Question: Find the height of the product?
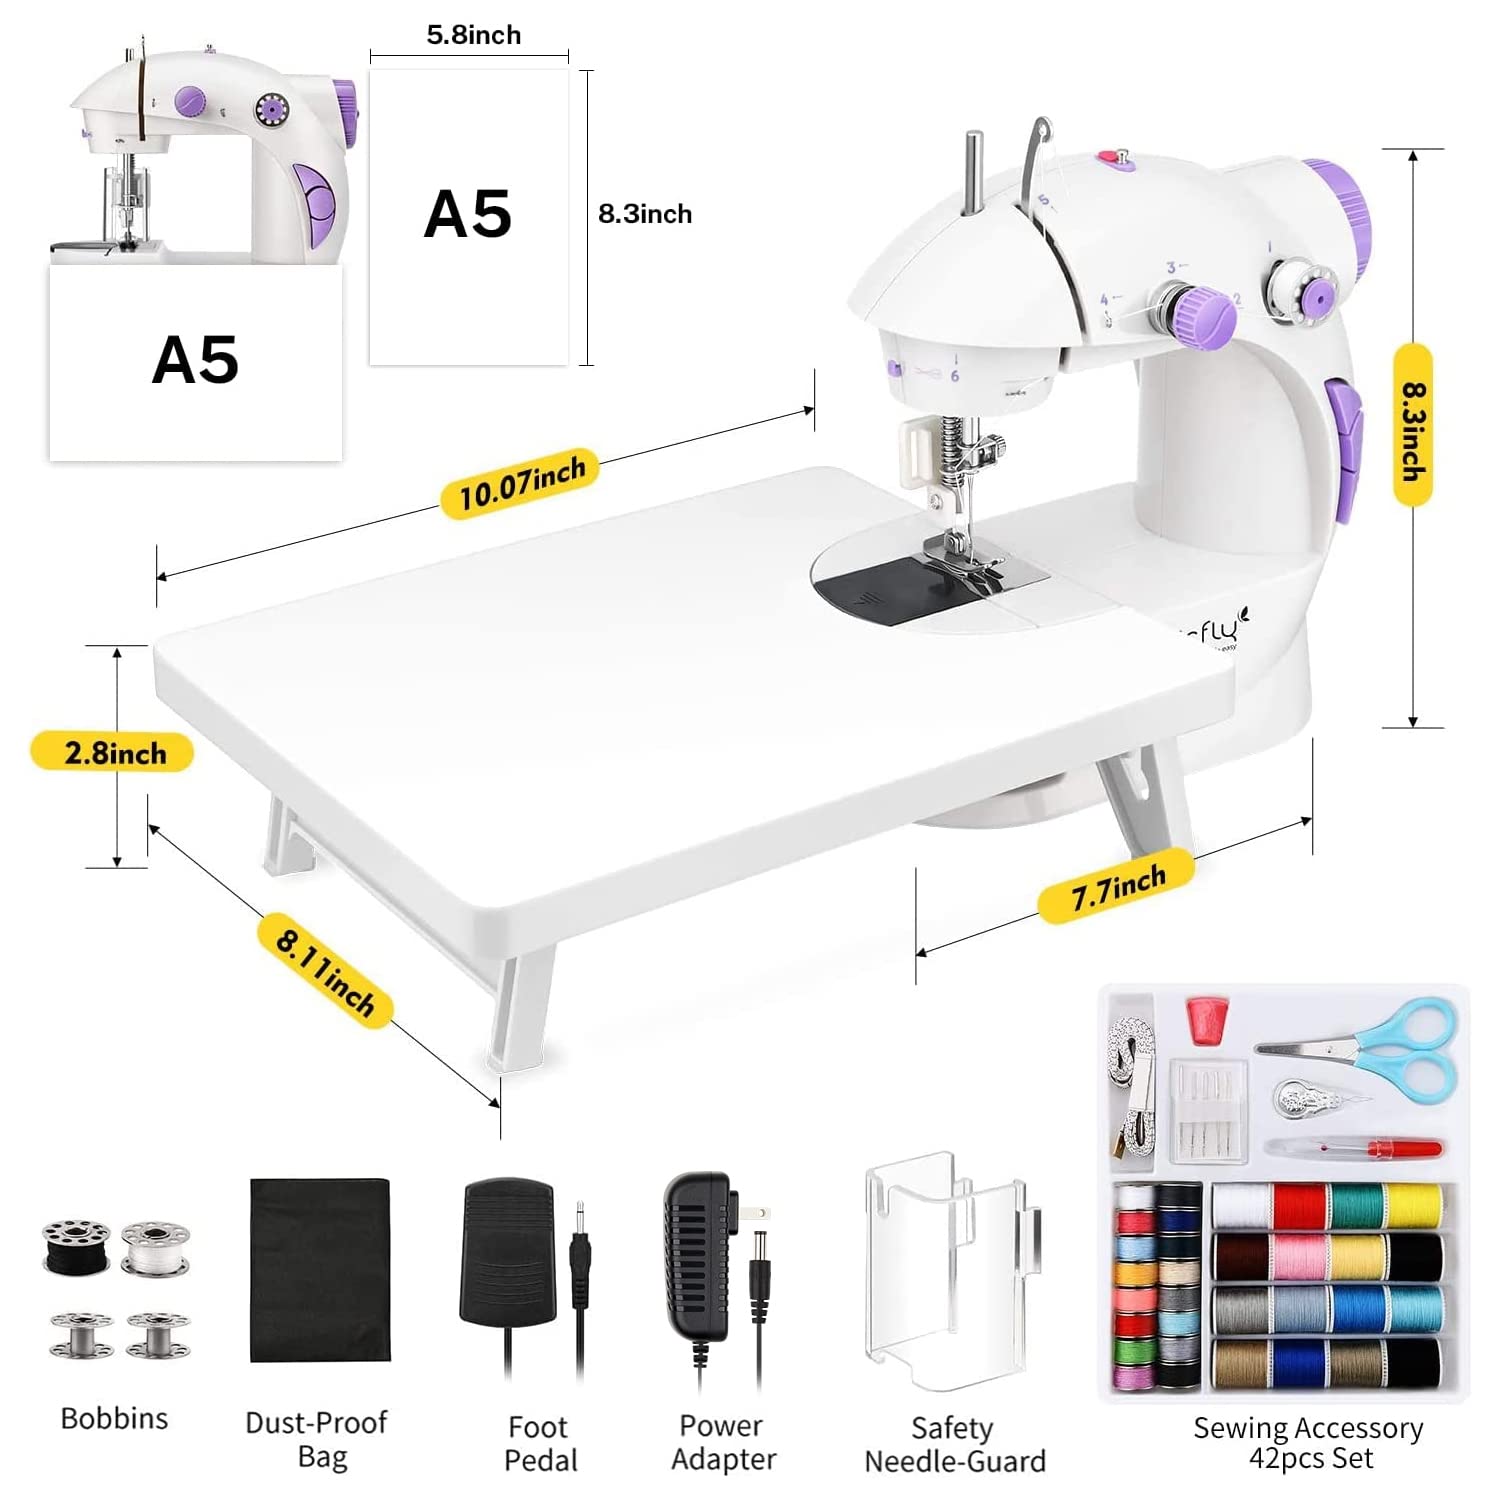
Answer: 8.3 inch